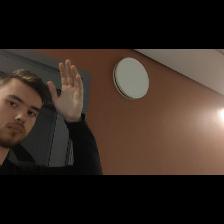
Label: Human